Airwolf 3D

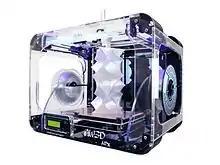
The Airwolf 3D model Hdx. This 3d printer included a proprietary JRX print head capable of sustained temperatures of approximately 315 °C (599 °F).

The AW3D HDx was introduced in May 2014. The HDx uses the JRx hot end and can continuously hold temperatures of up to 599 °F (315 °C).The HDX had a print volume of 12" x 8" x 12" (1150 in) and had a layer-to-layer resolution of 0.06 mm (0.002 in). The HDx was selected as Editor's Pick of the Week by Desktop Engineering.